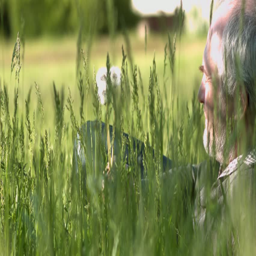
the man lies on the grass and looks at the dandelion , then blows on them